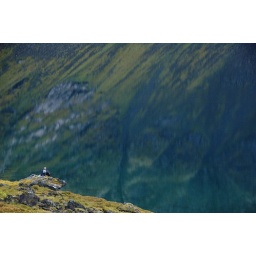
mike sitting at a lake surrounded by stunning mountains